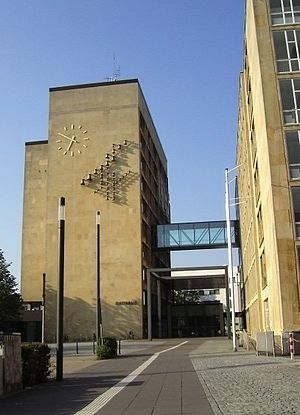
Gütersloh
Rådhuset i Gütersloh
Gütersloh er en by i Tyskland i delstaten Nordrhein-Westfalen med omrking 95.000 indbyggere. Byen er administrationssæde i Landkreis Gütersloh.